Notre-Dame de Kerbader

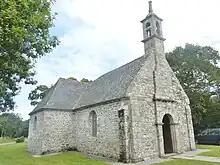
Chapel of Notre-Dame de Kerbader, Fouesnant

Notre-Dame de Kerbader is a chapel in the commune of Fouesnant, Brittany in northwest France. The chapel is also known as "Our Lady of the Snows" (from the Breton ) or "Our Lady of Mercy". It was built on the site of an earlier church, between the 17th and 18th centuries, to a cruciform floorplan.